Mdou Moctar

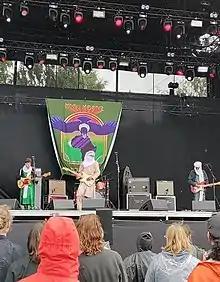
Moctar at the 2022 Pori Jazz festival in Pori, Finland

Mdou Moctar was born in Abalak, Niger. He grew up in the village of Tchintabaraden, then in Arlit, a mining town. After listening to artists such as Abdallah Oumbadougou, he wanted to play the guitar, but his family disapproved of electric music for religious reasons, so he had to build his own guitar using bicycle cables for strings. He is a practicing Muslim who observes Ramadan.